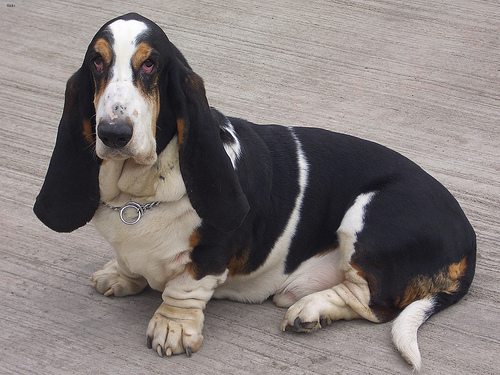
Breed: basset hound